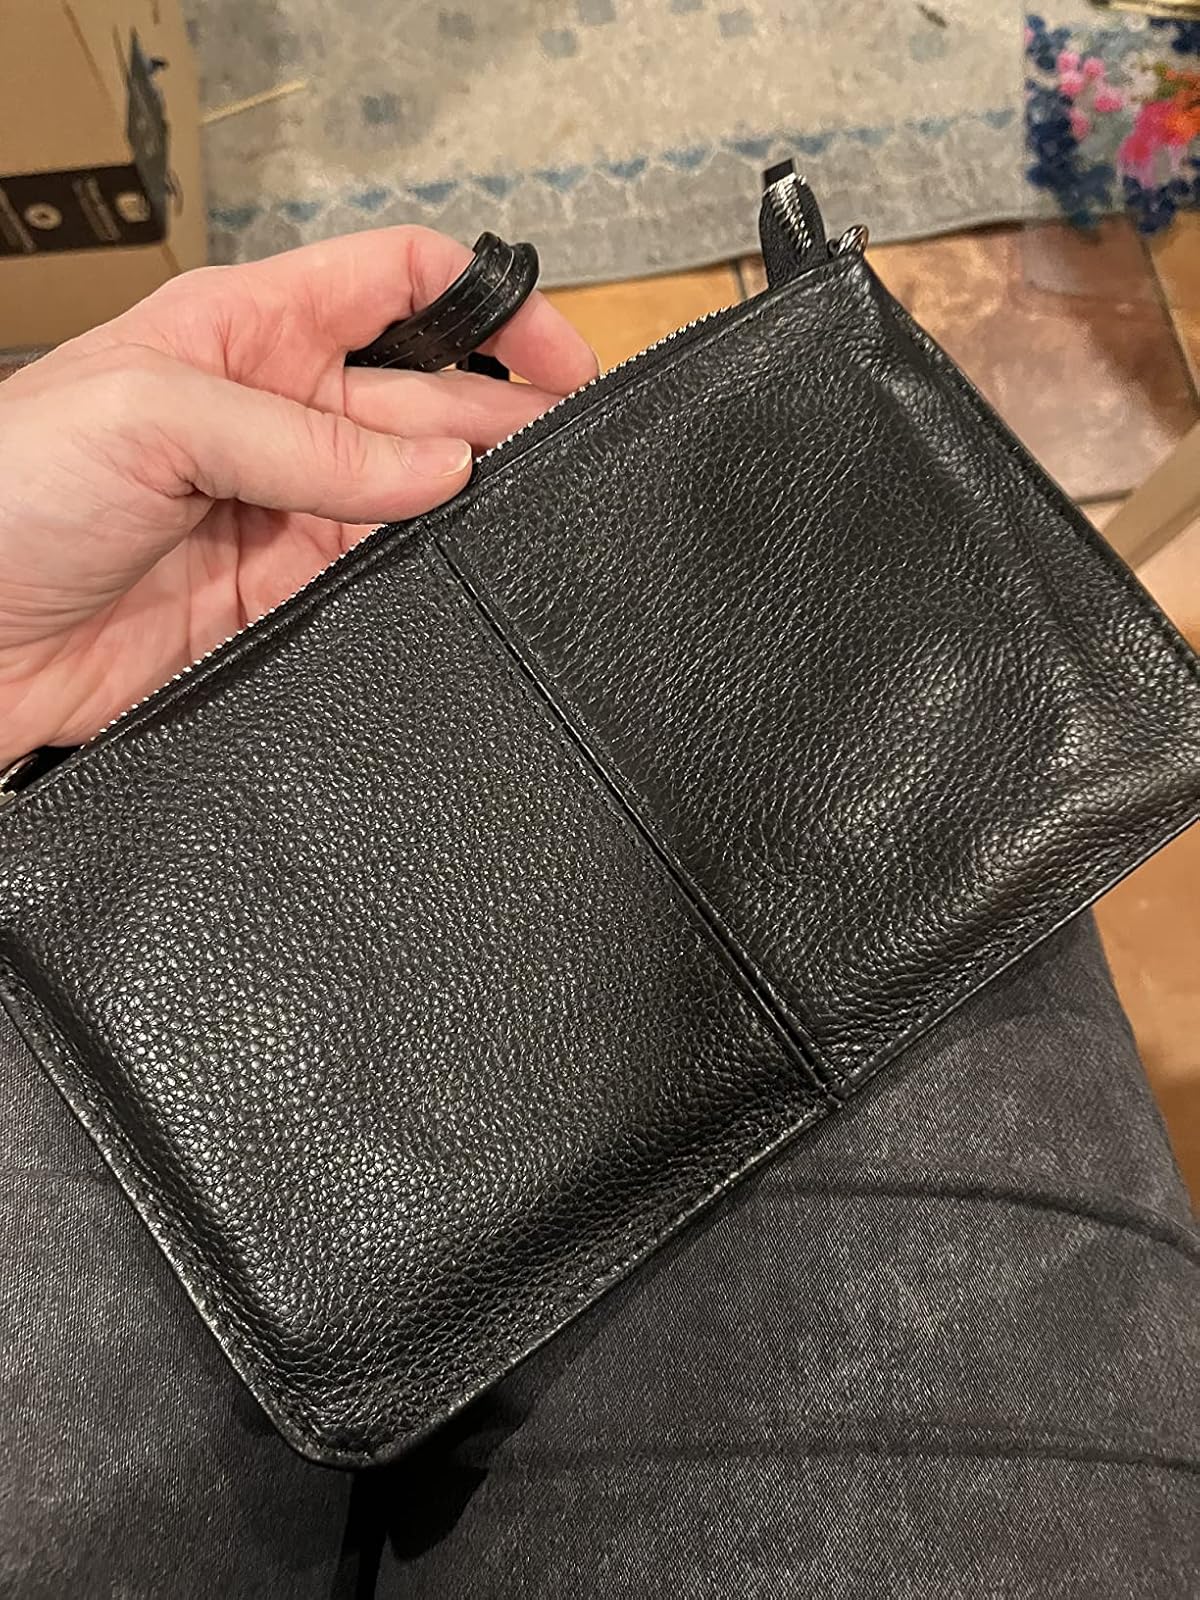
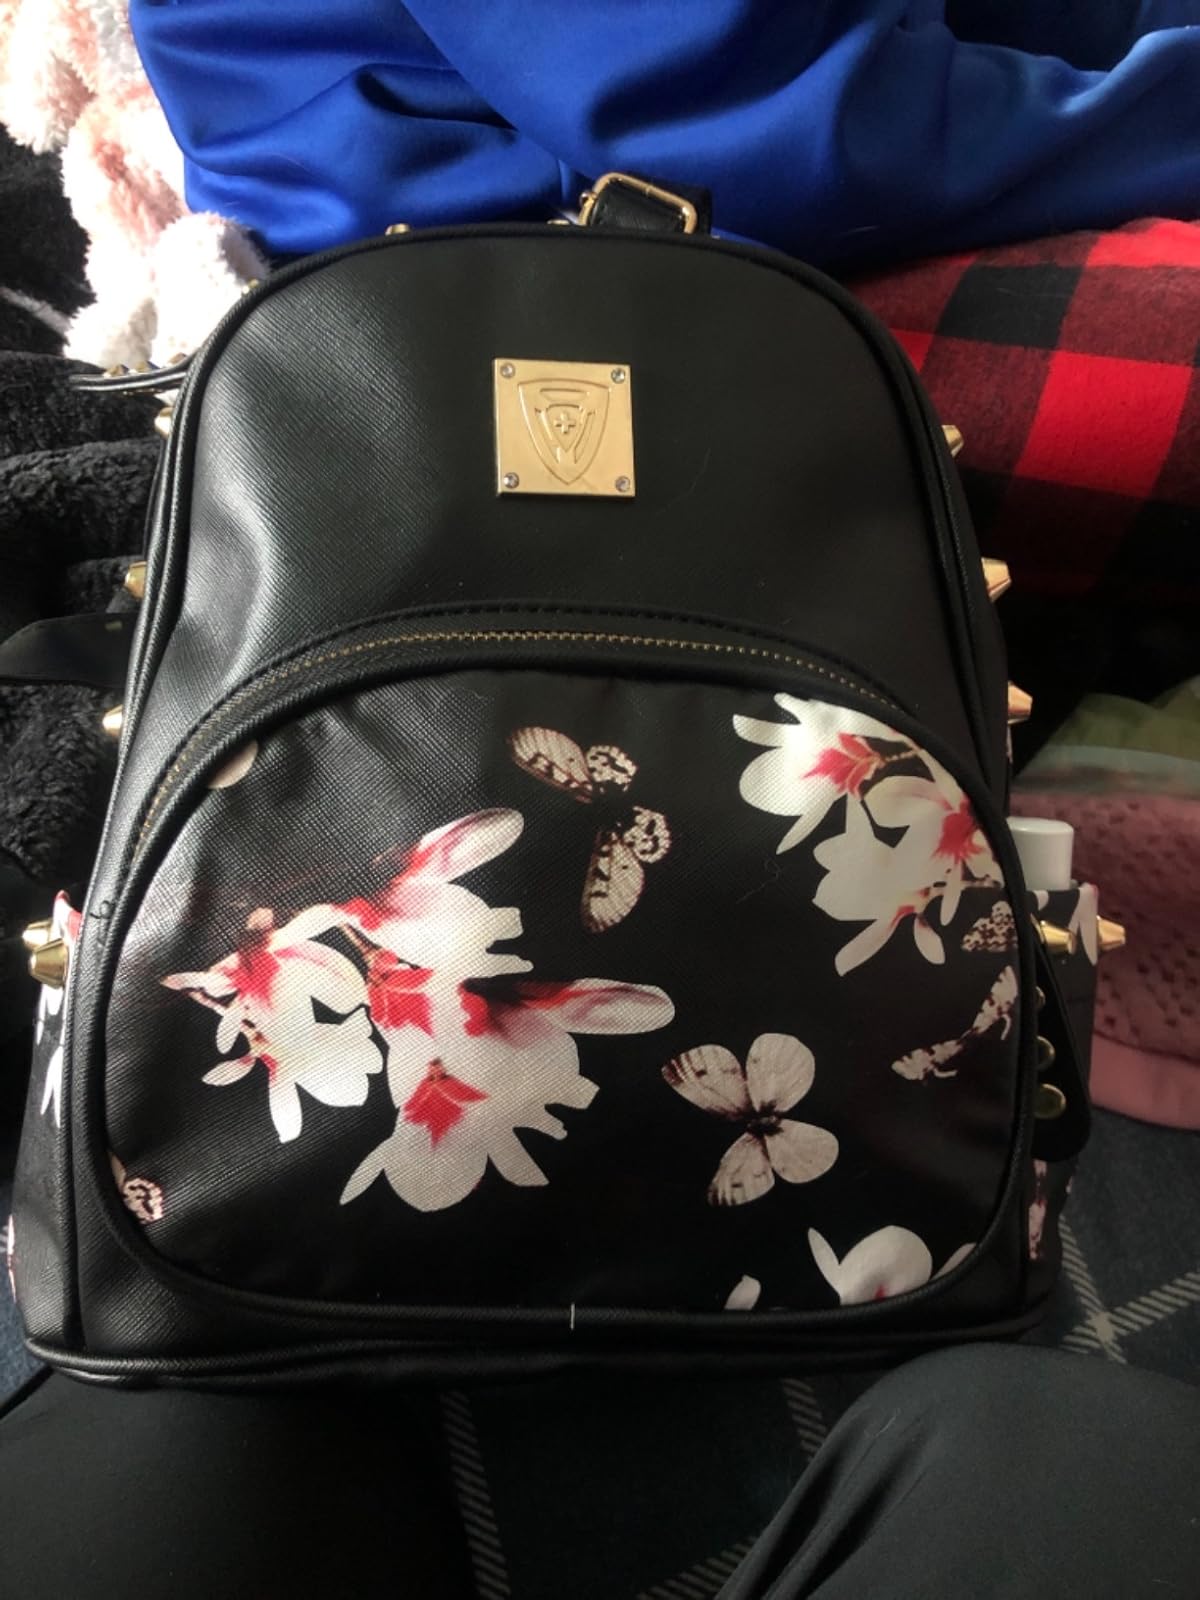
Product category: accessories_handbag
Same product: no